Love Mocktail

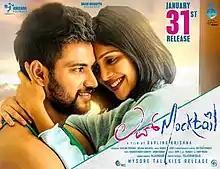
Promotional poster

Love Mocktail is a 2020 Indian Kannada-language romantic drama film directed and written by Darling Krishna in his directorial debut. The film was released on 31 January 2020. The film was produced by Krishna and Milana Nagaraj, who also star in the film alongside Amrutha Iyengar. The plot follows the story of Adhi on his quest to find true love.